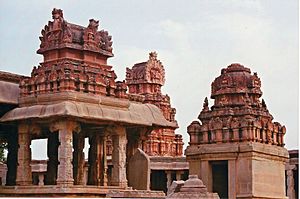
Hampi / Templer
Hampi er en by og et UNESCO Verdensarvssted under navnet Group of Monuments at Hampi, beliggende i den østlige-centrale del af den indiske delstat Karnataka. Den var hovedstad i hindukongeriget Vijayanagara i det 14. århundrede. Beretninger fra persiske og europæiske, særligt portugiske, rejsende fortæller, at Hampi var en velstående, velhavende og stor by ved floden Tungabhadra med mange templer, gårde og handelsmarkeder.